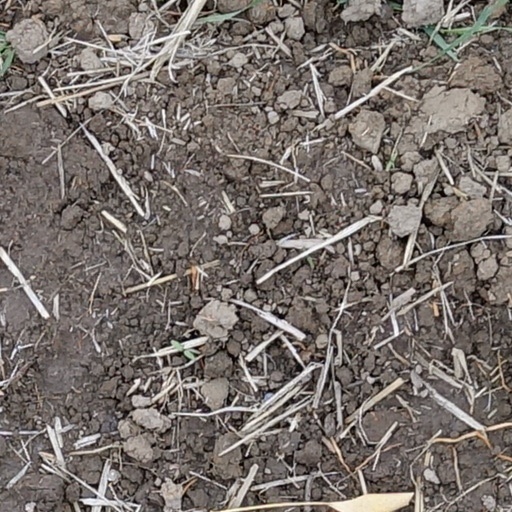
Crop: wheat